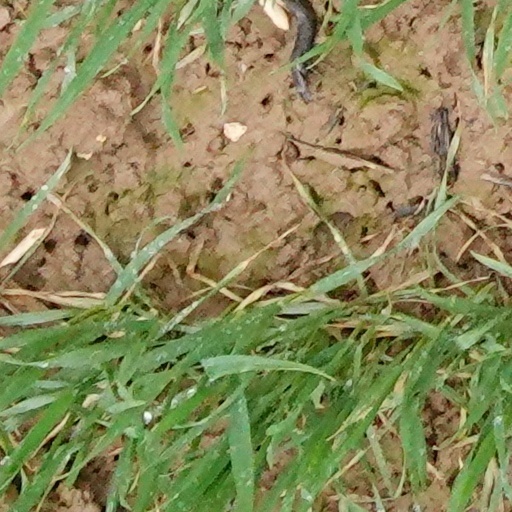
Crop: wheat